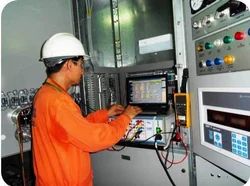
Label: Electrical_Commissioning_Services